313 series

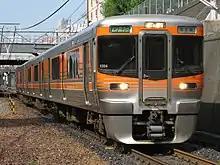
313-8000 series

The 313-8000 series fleet consists of six 3-car sets (18 vehicles) with flip-over transverse seating, designed for use on Chūō Main Line "Central Liner" and "Home Liner Nakatsugawa" services and built by Kinki Sharyo and Nippon Sharyo between September 1999 and February 2001. Although "Central Liner" services were discontinued in 2013, the trains continued to be used on Chūō Main Line local and rapid services until JR Central's 12 March 2022 timetable revision, and were transferred from Jinryō to Shizuoka depot from then. The sets were renumbered S1–S6 from B201–B206. From 14 March of that year, the fleet was introduced onto Tōkaidō Main Line services.